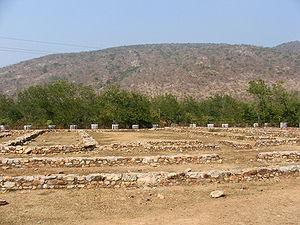
Rajgir راجگیر, qui signifie « résidence royale », est une ville indienne du district de Nalanda dans l'État du Bihar en Inde.